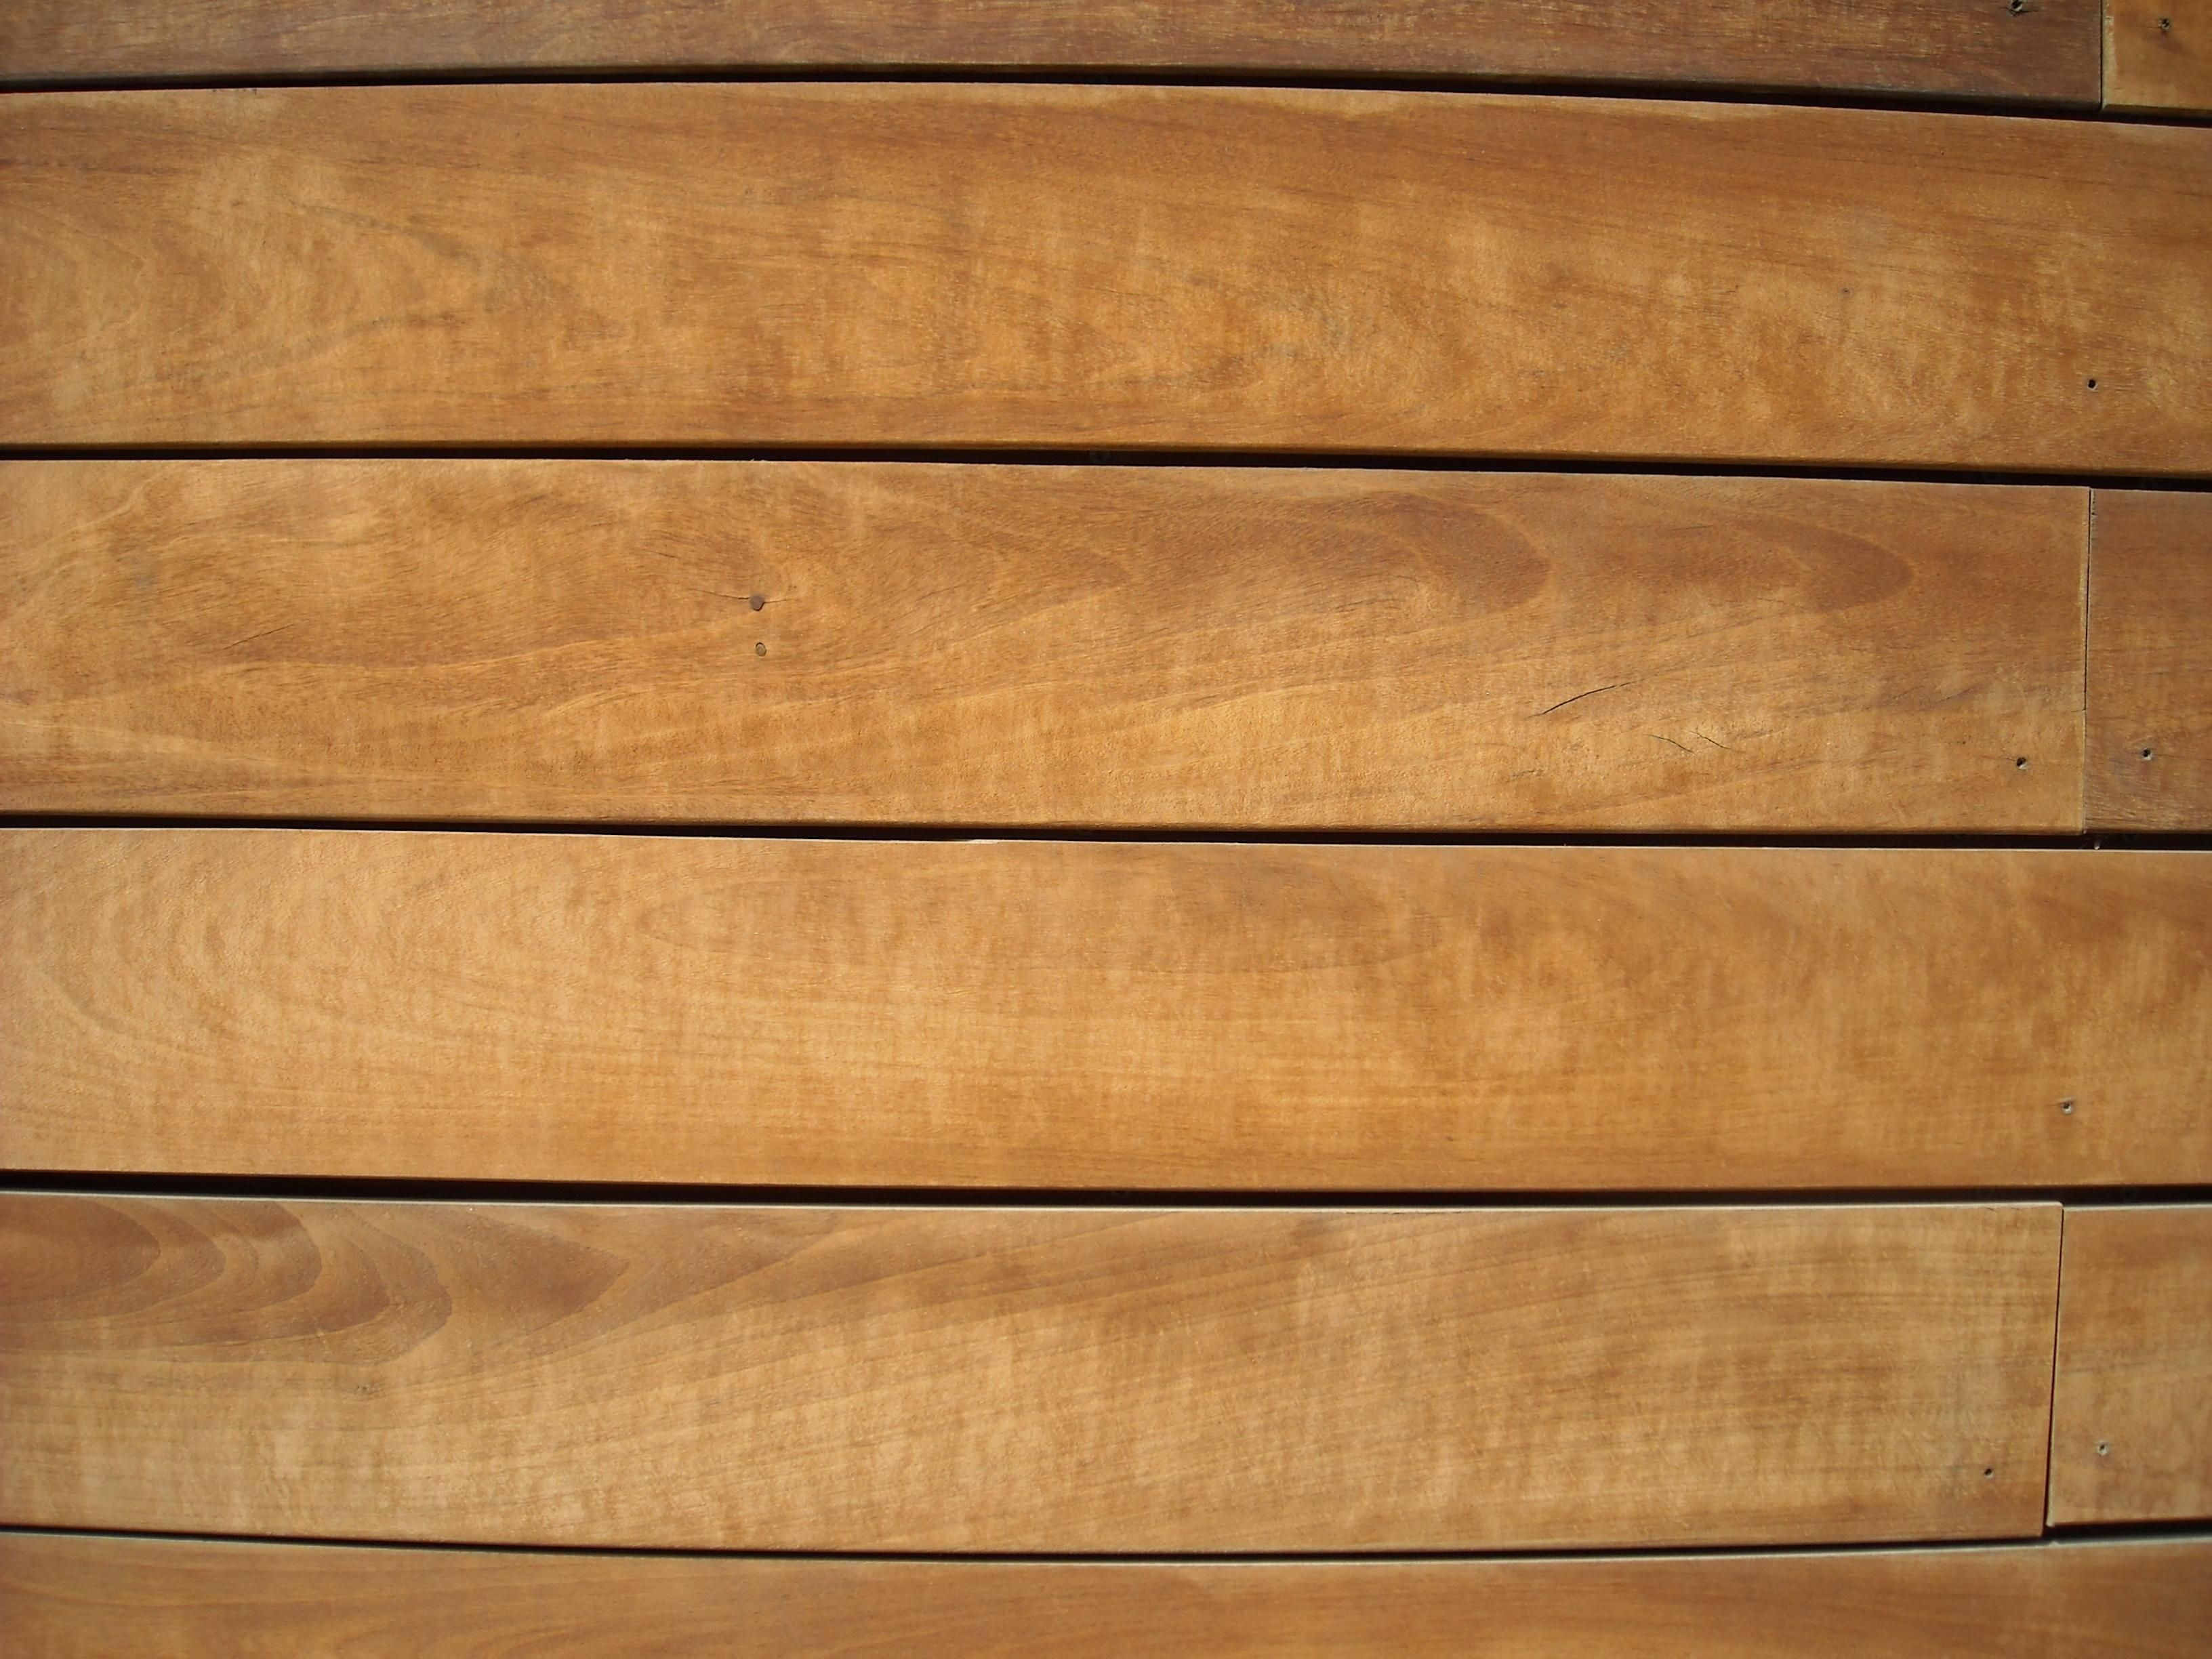
wood, texture, floor, pattern, natural, shelf, furniture, lumber, chest, drawer, design, hardwood, planks, boards, wooden, panel, chest of drawers, flooring, plywood, wood flooring, man made object, laminate flooring, wood stain